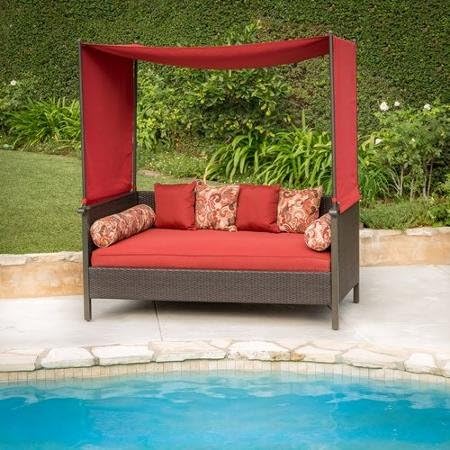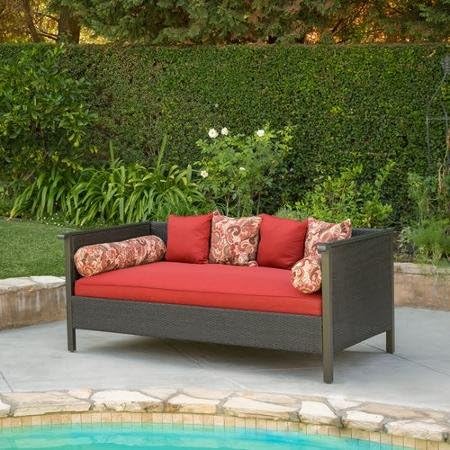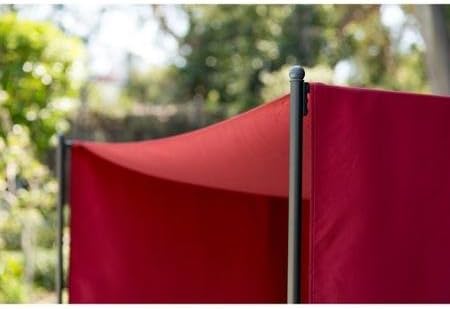
Providence Outdoor Uv Protected Day Bed with Canopy, Red, Creates a Wonderful Space for You to Relax While Enjoying Outside, Ideal for Day and Night
Category: Amazon Home
Relax and appreciate the beautiful sunny weather in the comfort of the Better Homes and Gardens Providence Outdoor Day Bed. The Better Homes and Gardens Providence Outdoor Day Bed sturdy steel construction with powder-coated finish, and all weather wicker ensures a fresh appearance. Cushions are UV protected along with four decorative accent toss pillows and two lumbar pillows for added comfort. This green day bed will create a soothing place for you to rest, while enjoying the great outdoors.
Features: Powder coated steel frame | Wicker 7mm flat cashmere | Steel Day Bed Dimensions: 193 L x 113 W x 175 H cm/76 L x 44.5 W x 69 H in | To clean use mild solution of soap and water, rinse thoroughly and allow to air dry. Do not use bleach or strong solvents as this will cause damage to both fabric and metal finishes. | Carton Size: 198 L x 116 W x 28 H